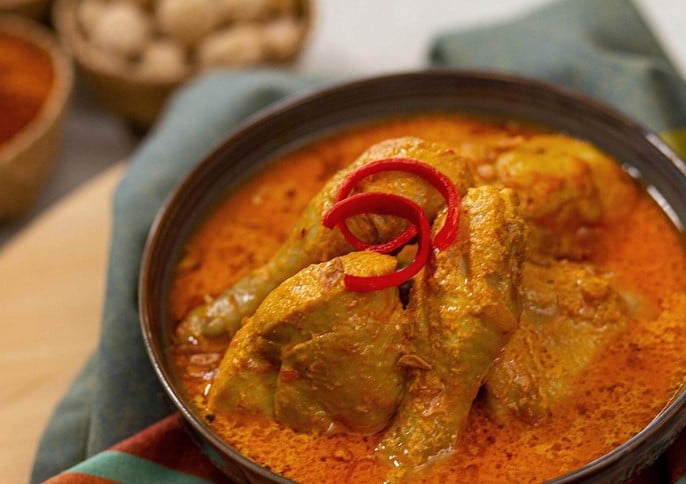
Label: gulai_tambusu